Haddon Hall (Cincinnati, Ohio)

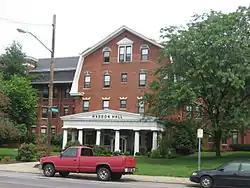
One of the entrance gables

Haddon Hall is a historic apartment building in Cincinnati, Ohio, United States. Constructed in the early 1900s, it has been declared a historic site.